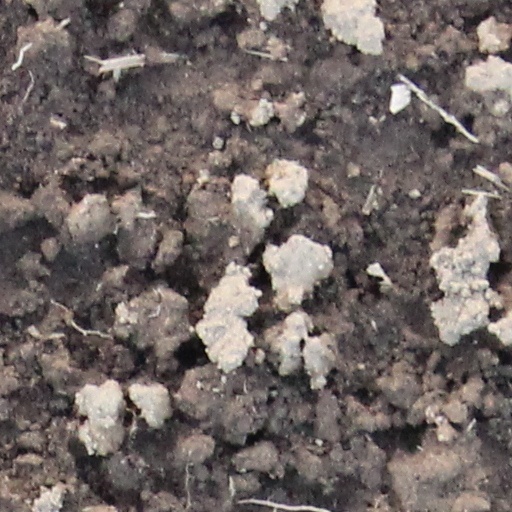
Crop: wheat